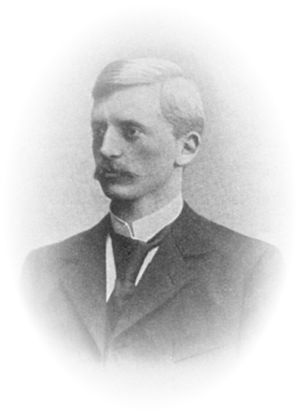
Eugen Schauman
Eugen Schauman.
Eugen Waldemar Schauman var en finsk politisk attentator. Han var søn af Waldemar Schauman.